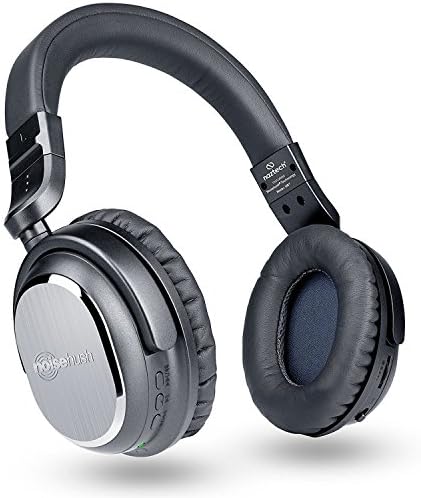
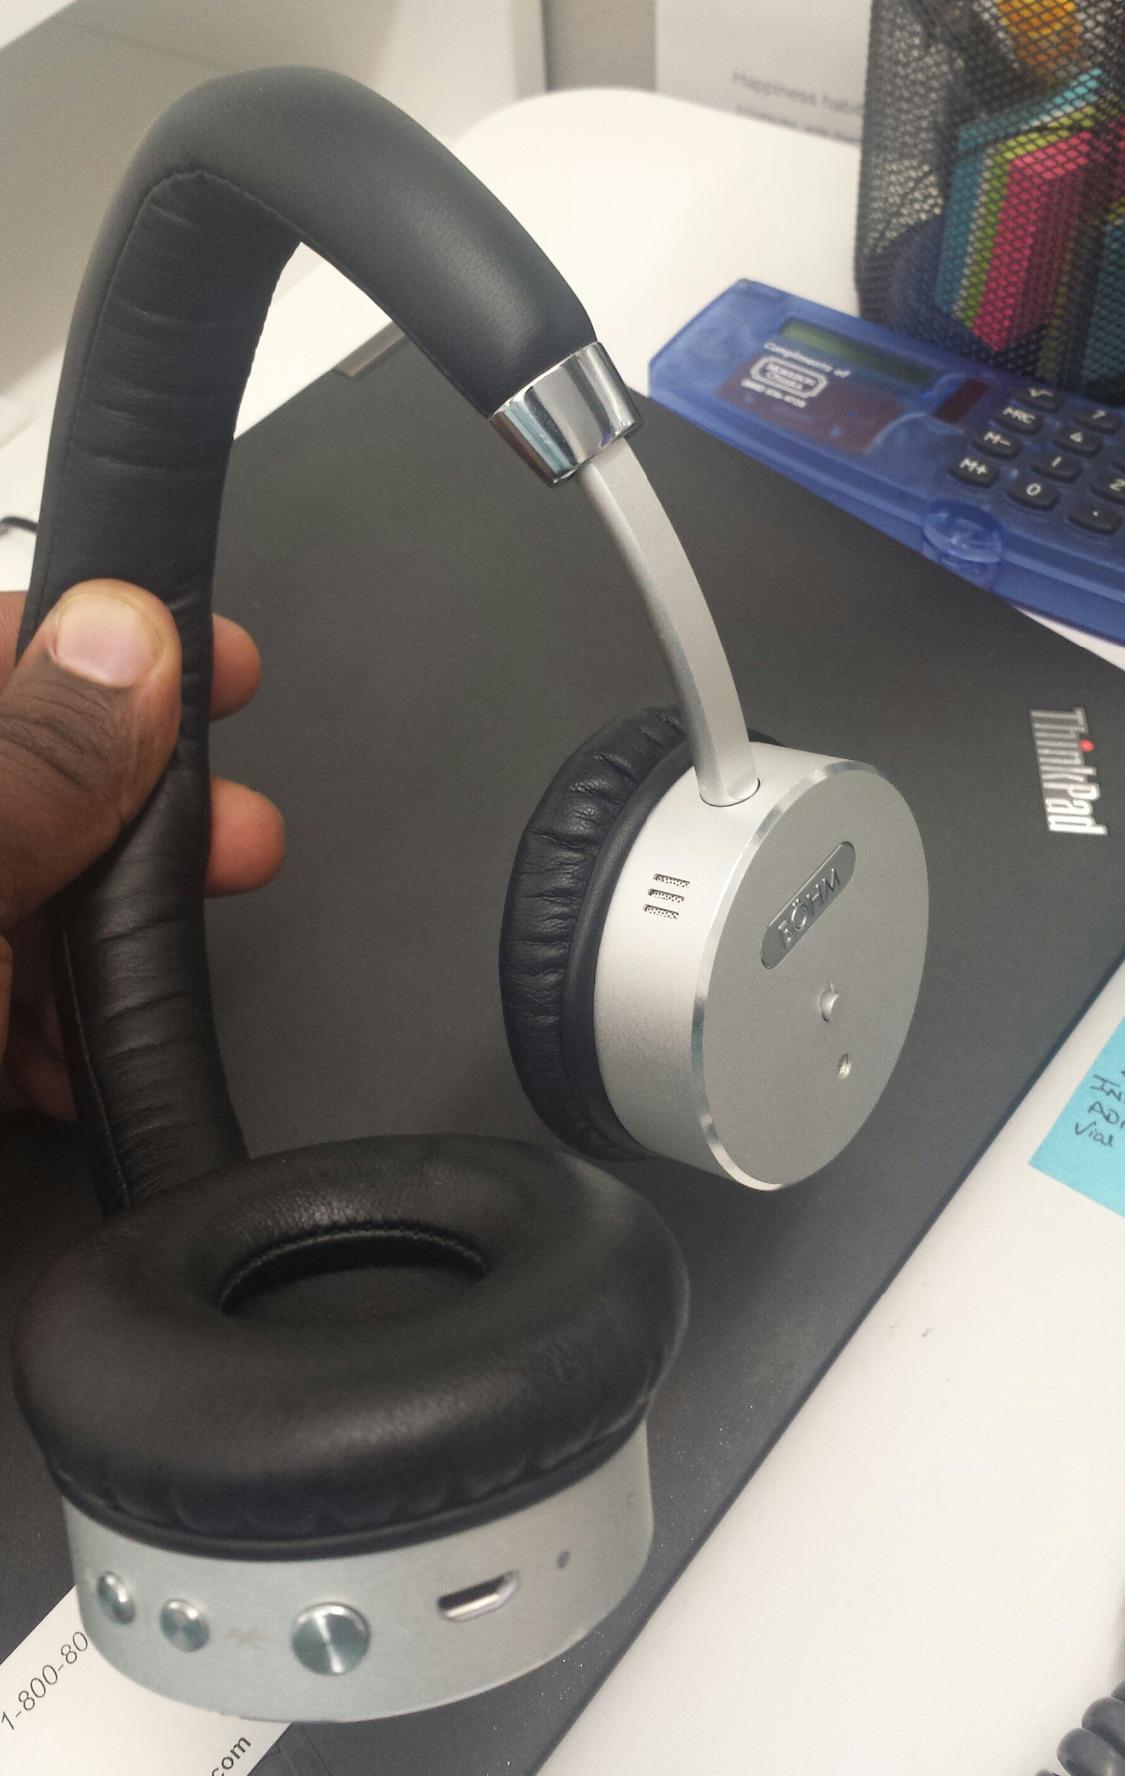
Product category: headphones
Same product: no